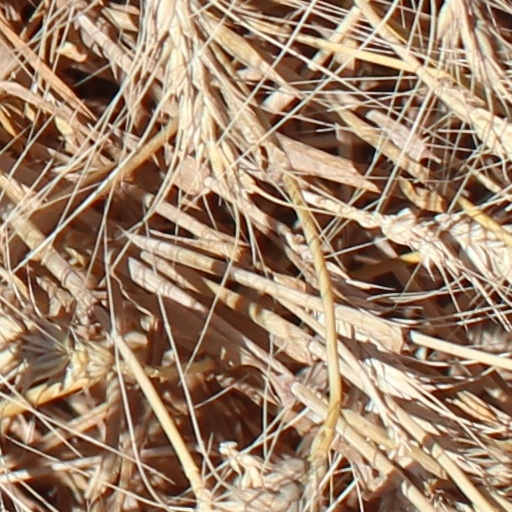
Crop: wheat